Quantum chemistry

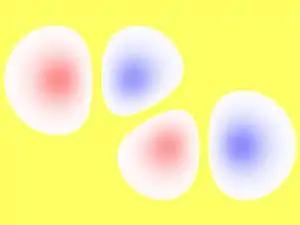
An anti-bonding molecular orbital of Butadiene

An alternative approach to valence bond theory was developed in 1929 by Friedrich Hund and Robert S. Mulliken, in which electrons are described by mathematical functions delocalized over an entire molecule. The Hund–Mulliken approach or molecular orbital (MO) method is less intuitive to chemists, but has turned out capable of predicting spectroscopic properties better than the VB method. This approach is the conceptual basis of the Hartree–Fock method and further post-Hartree–Fock methods.